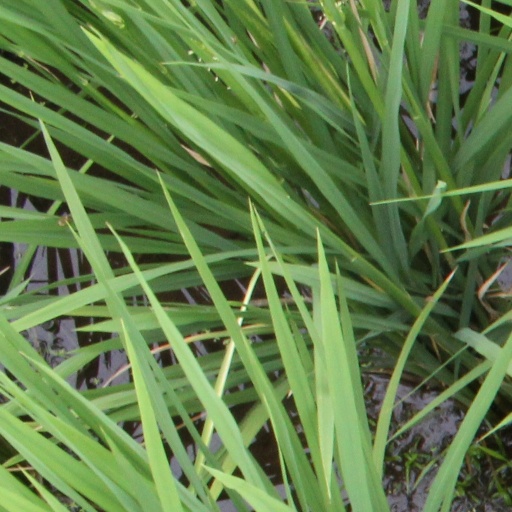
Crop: rice